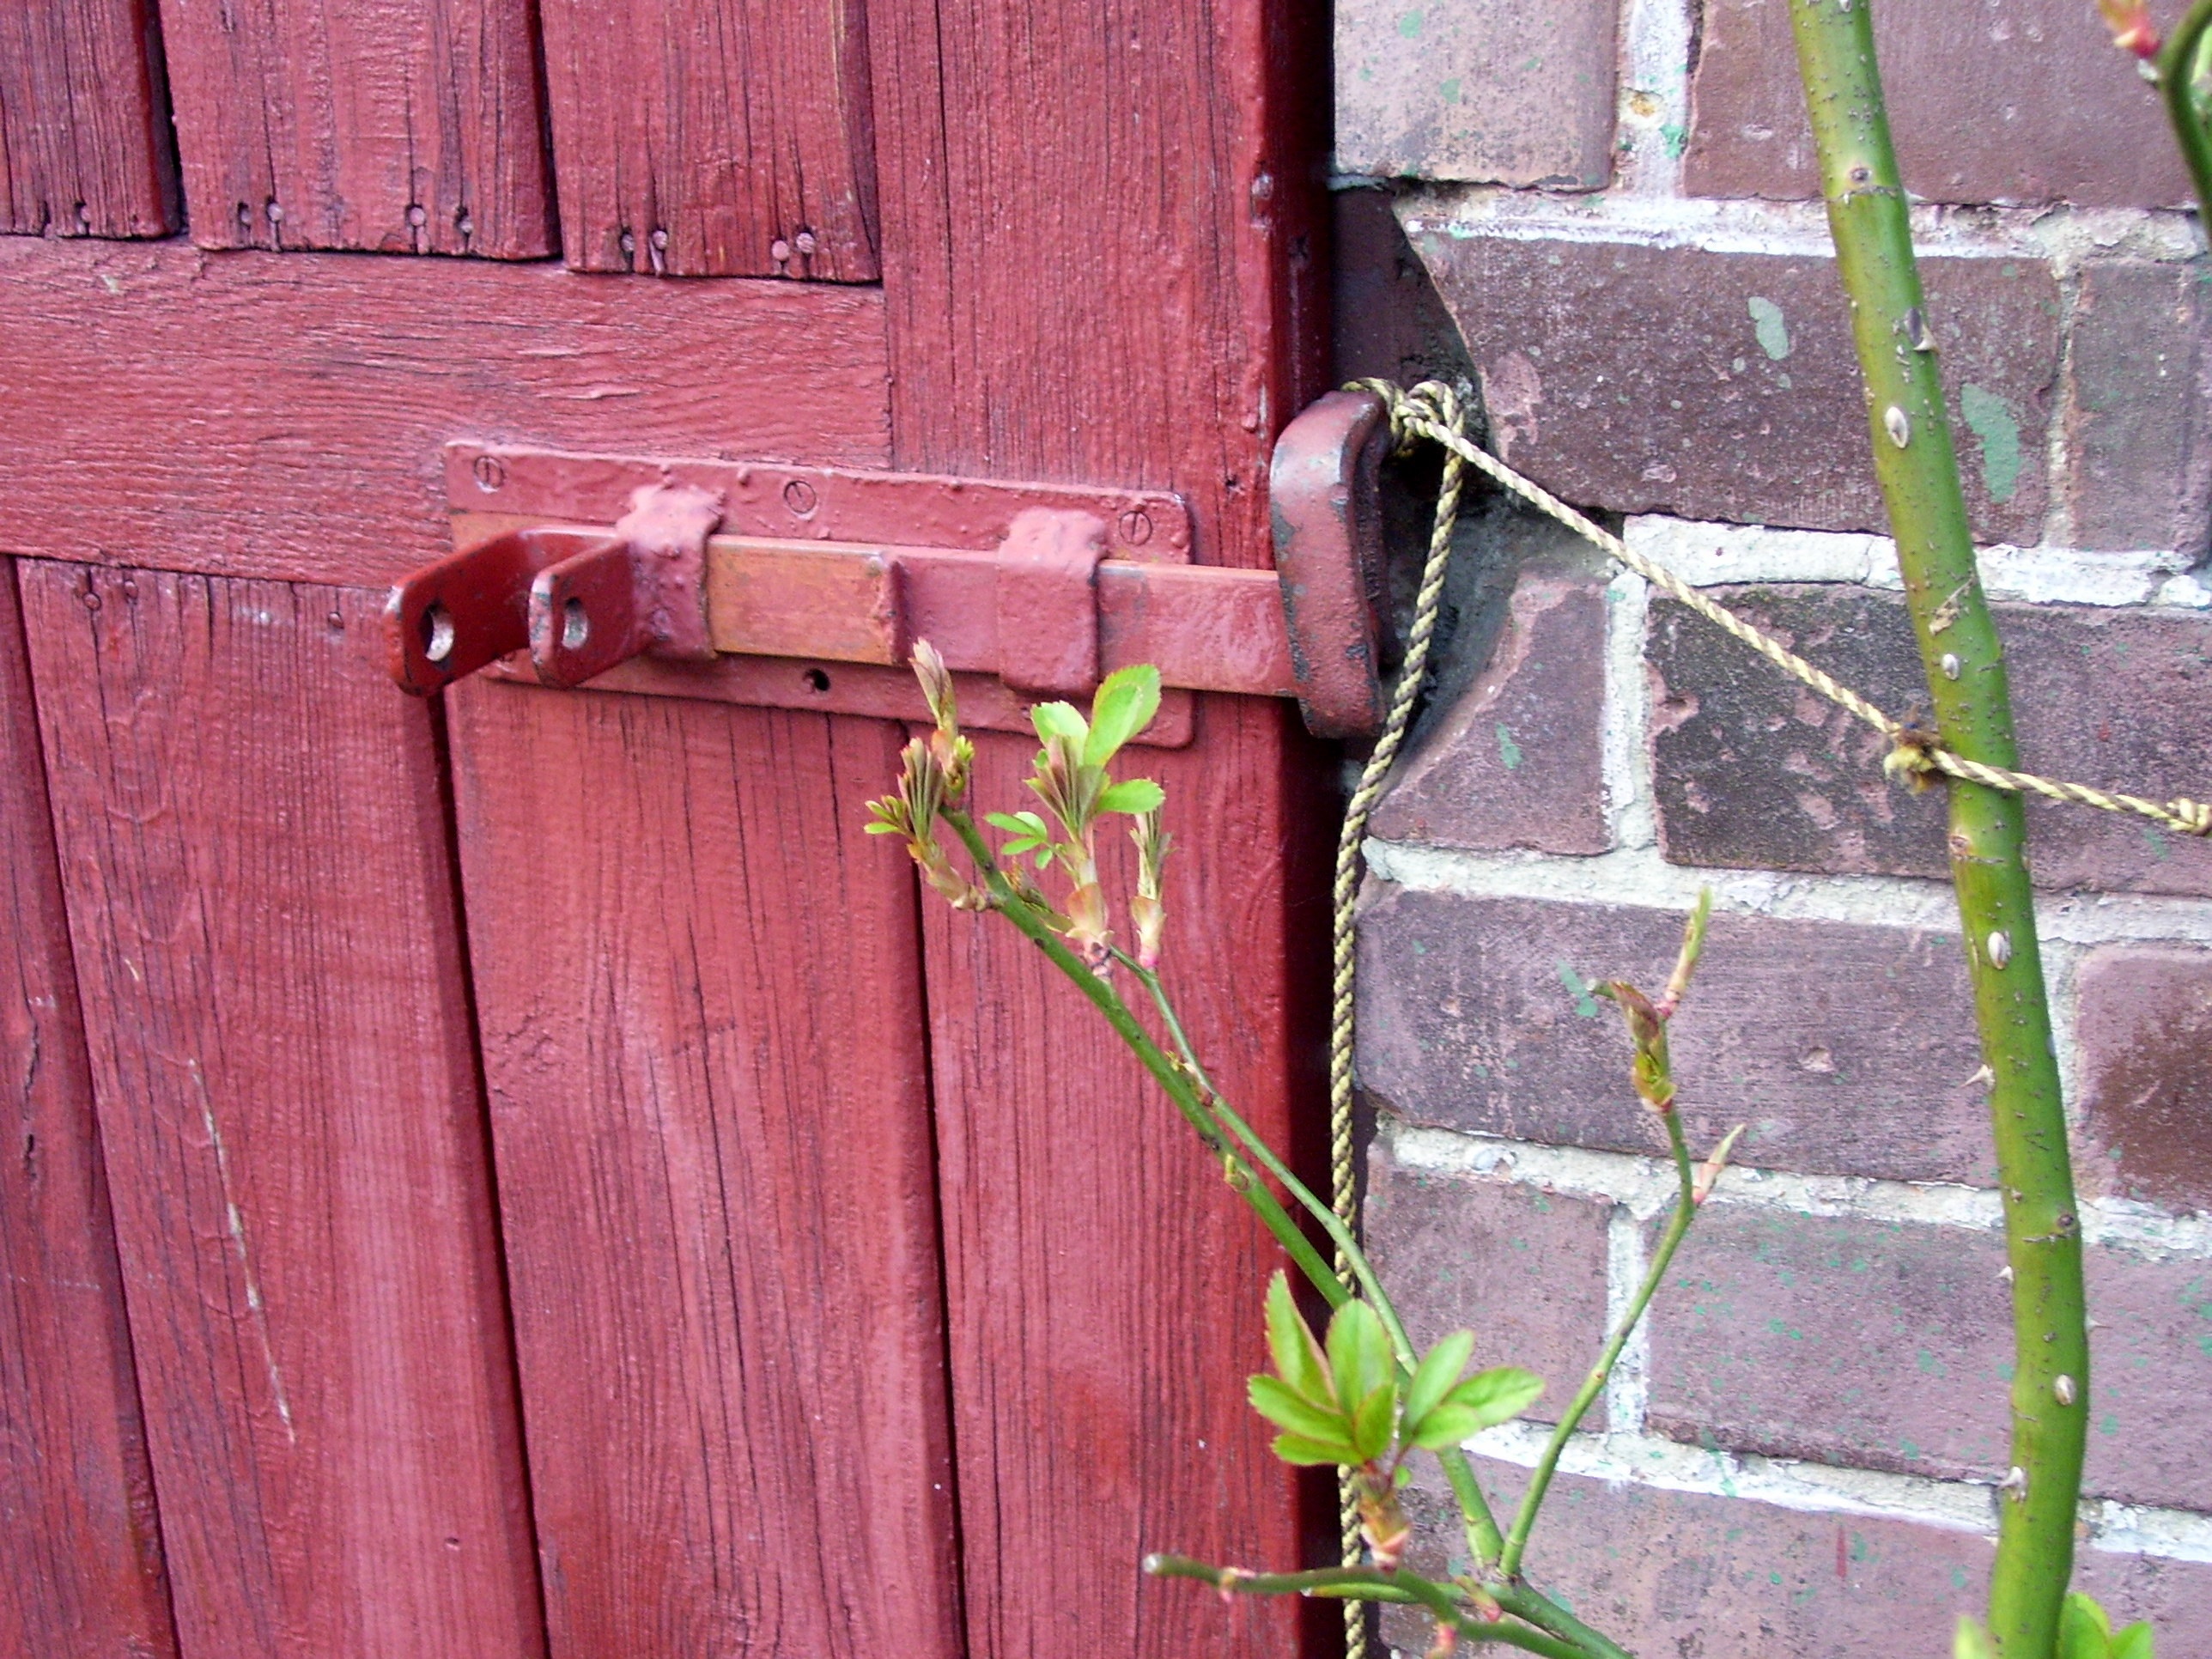
wood, wall, bar, mystery, green, brick, closed, the door, man made object, outdoor structure